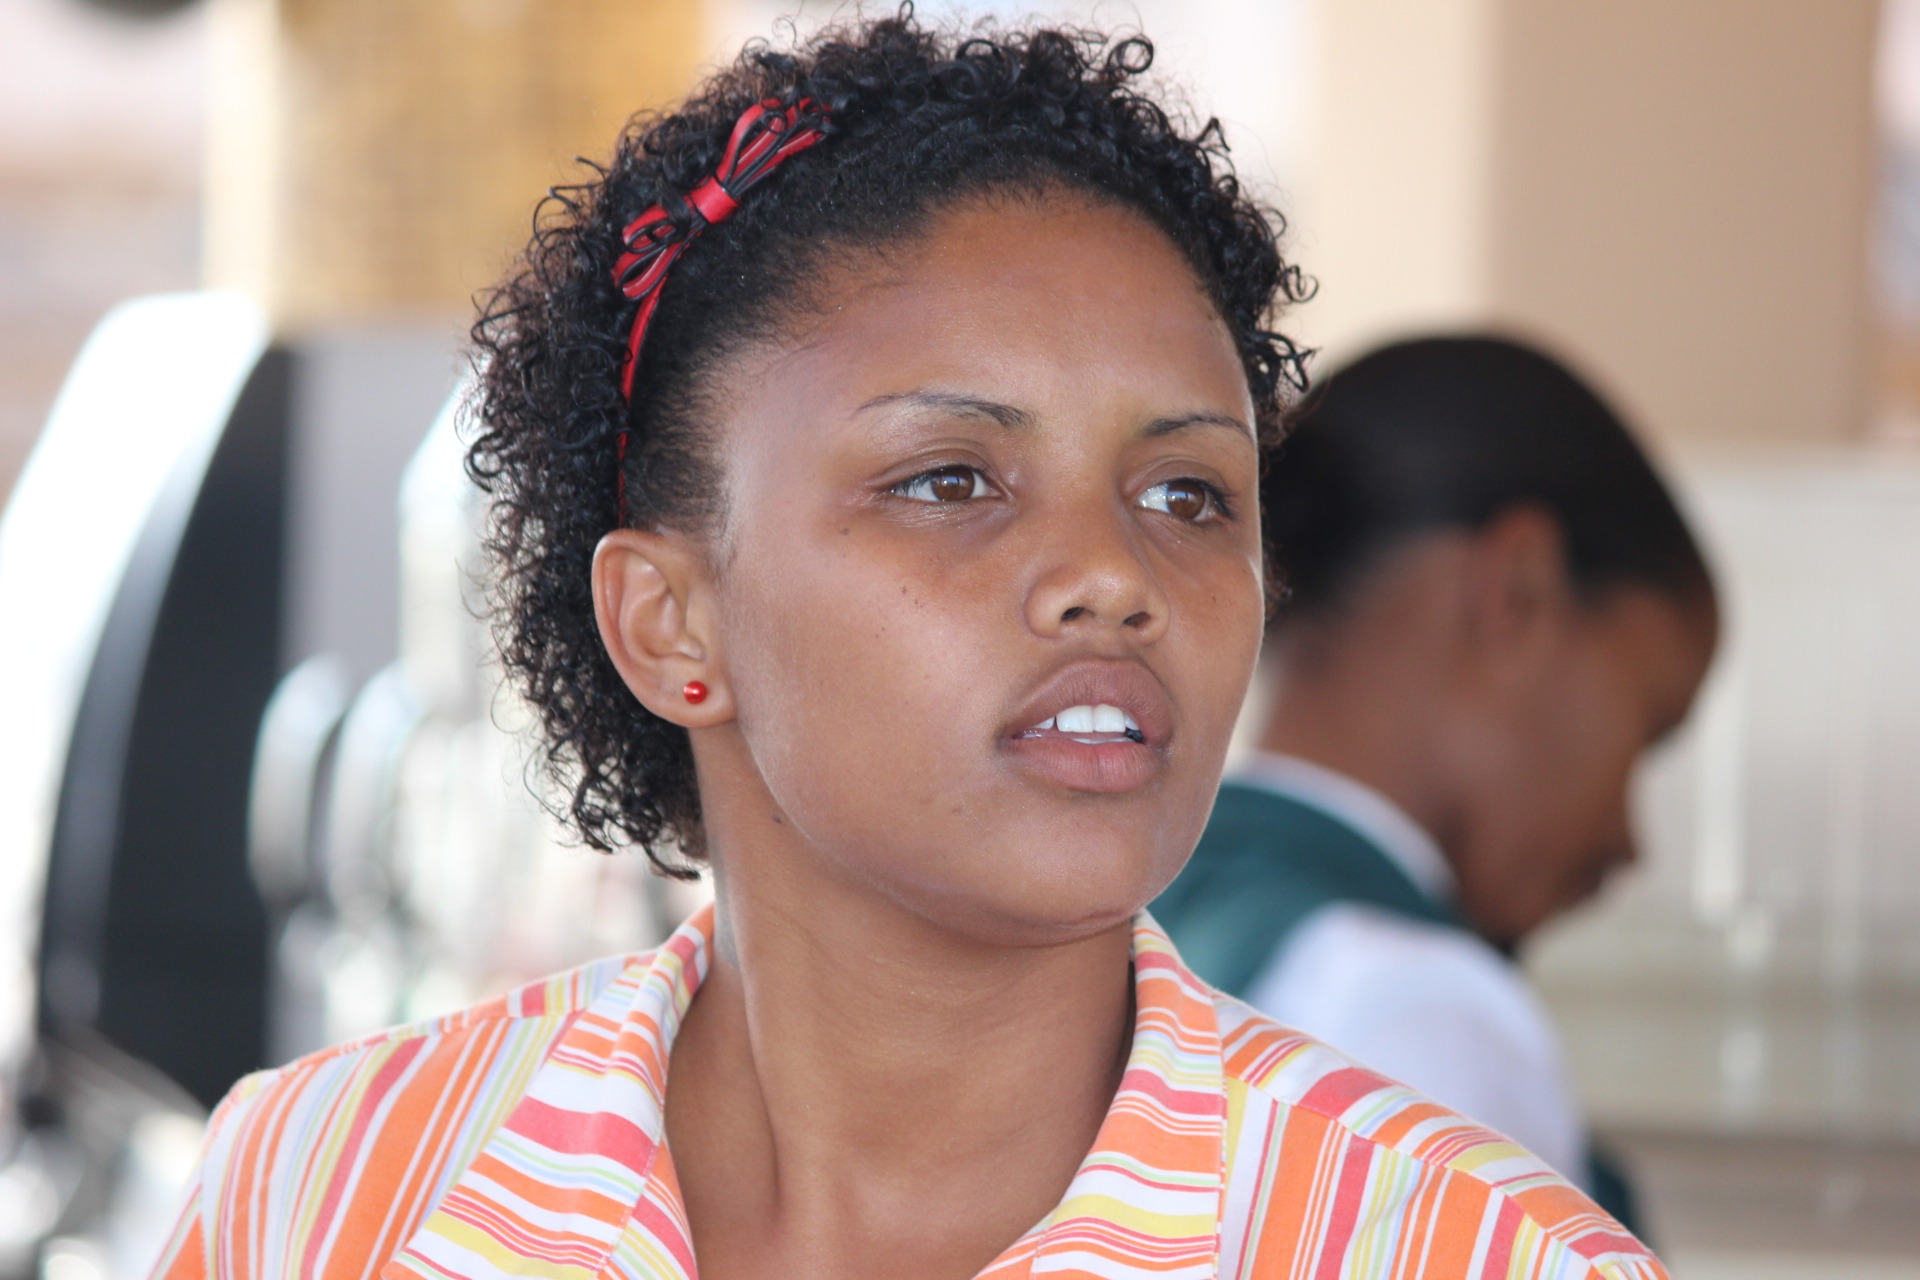
person, people, woman, hair, young, child, marriage, facial expression, hairstyle, smile, waiter, face, head, laughter, cape verde